The Bund III

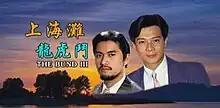

The Bund III is a Hong Kong period drama television series broadcast on TVB in 1980. The series is a direct sequel to "The Bund" and "The Bund II", which were both released earlier in the same year.